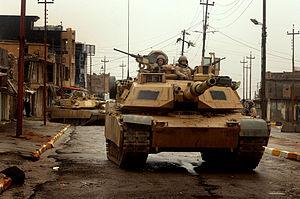
La bataille de Tall Afar a lieu lors de la guerre d'Irak. Les forces gouvernementales irakiennes, appuyées par l'armée américaine, mènent un siège contre la ville, proche de la frontière avec la Syrie et considérée comme un bastion de la guérilla irakienne. Cette ville et ses environs avaient en effet servi de refuge aux insurgés après la bataille de Falloujah.